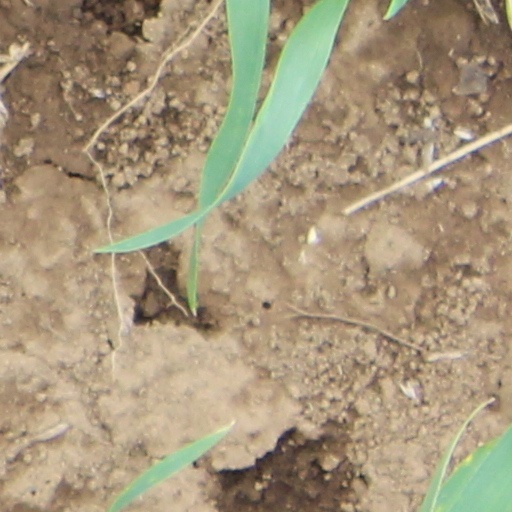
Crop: wheat